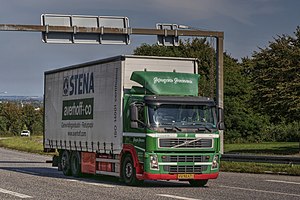
Grenåvej (Aarhus Kommune)
Lastbil på Grenåvej ved Vejlby Centervej.
Grenåvej er én af i alt otte radiale hovedveje, der fører ind til Aarhus by. Vejen udgør en tredjedel af sekundærrute 505 og strækker sig ca. 12 km fra Segaltvej ved Løgten til Marienlund ved Riis Skov. Den passeres hver dag gennemsnitligt af 30.000 køretøjer.